William Dalton (author)

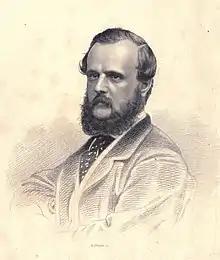

William Dalton (1821–1875) was a Victorian-era British author of adventure stories for youth set in exotic locations such as China, Japan and Peru. He wrote most of his books during a seven-year period between about 1857 to 1864. He was also chief Editor of the "London Daily Telegraph" for some time.